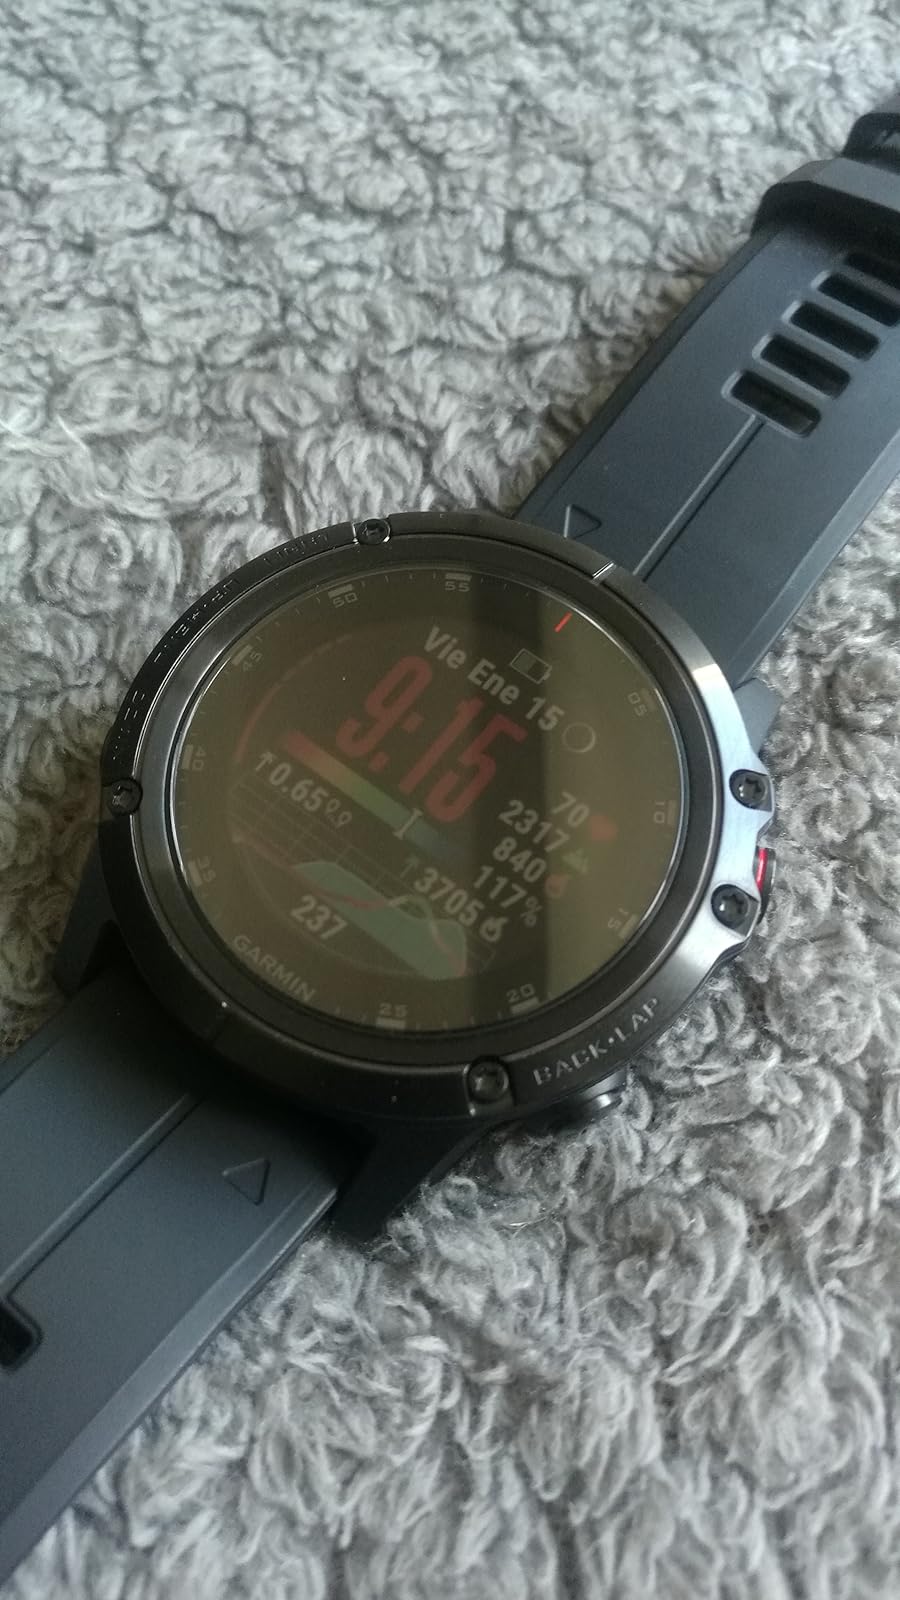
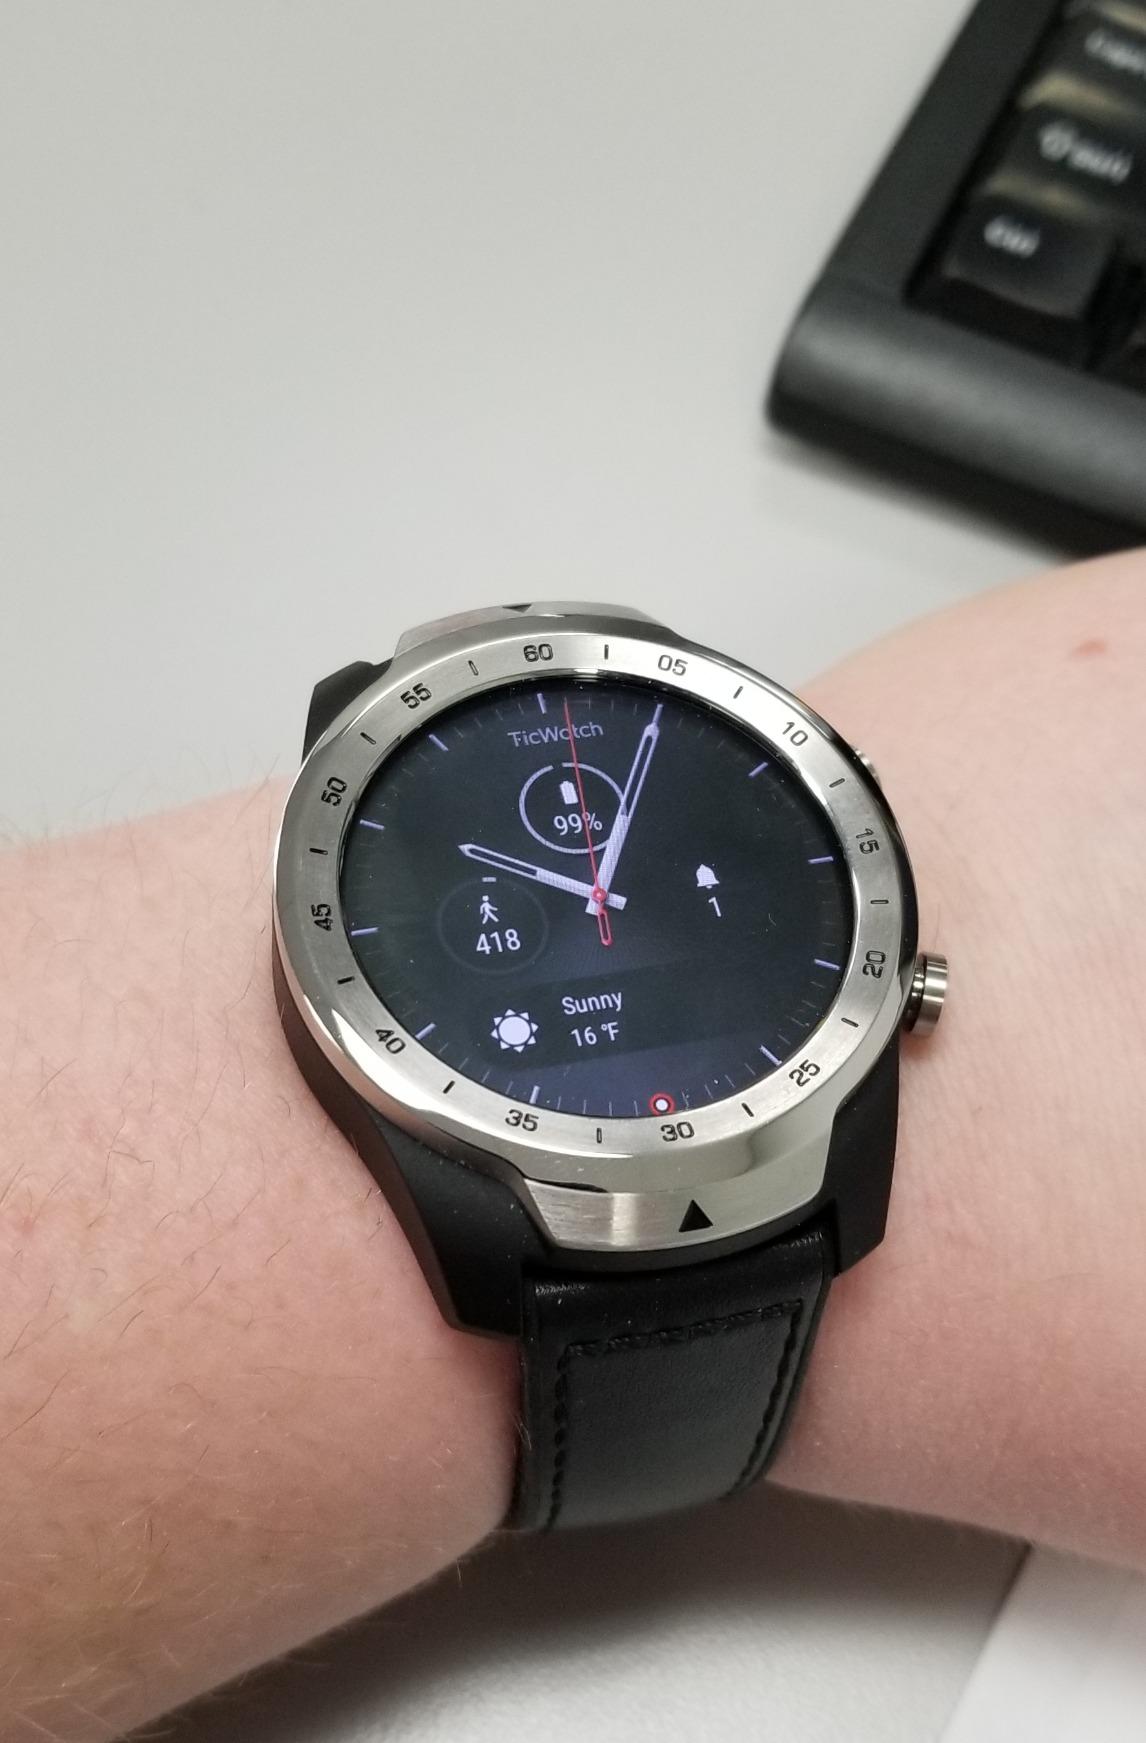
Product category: smartwatch
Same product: no